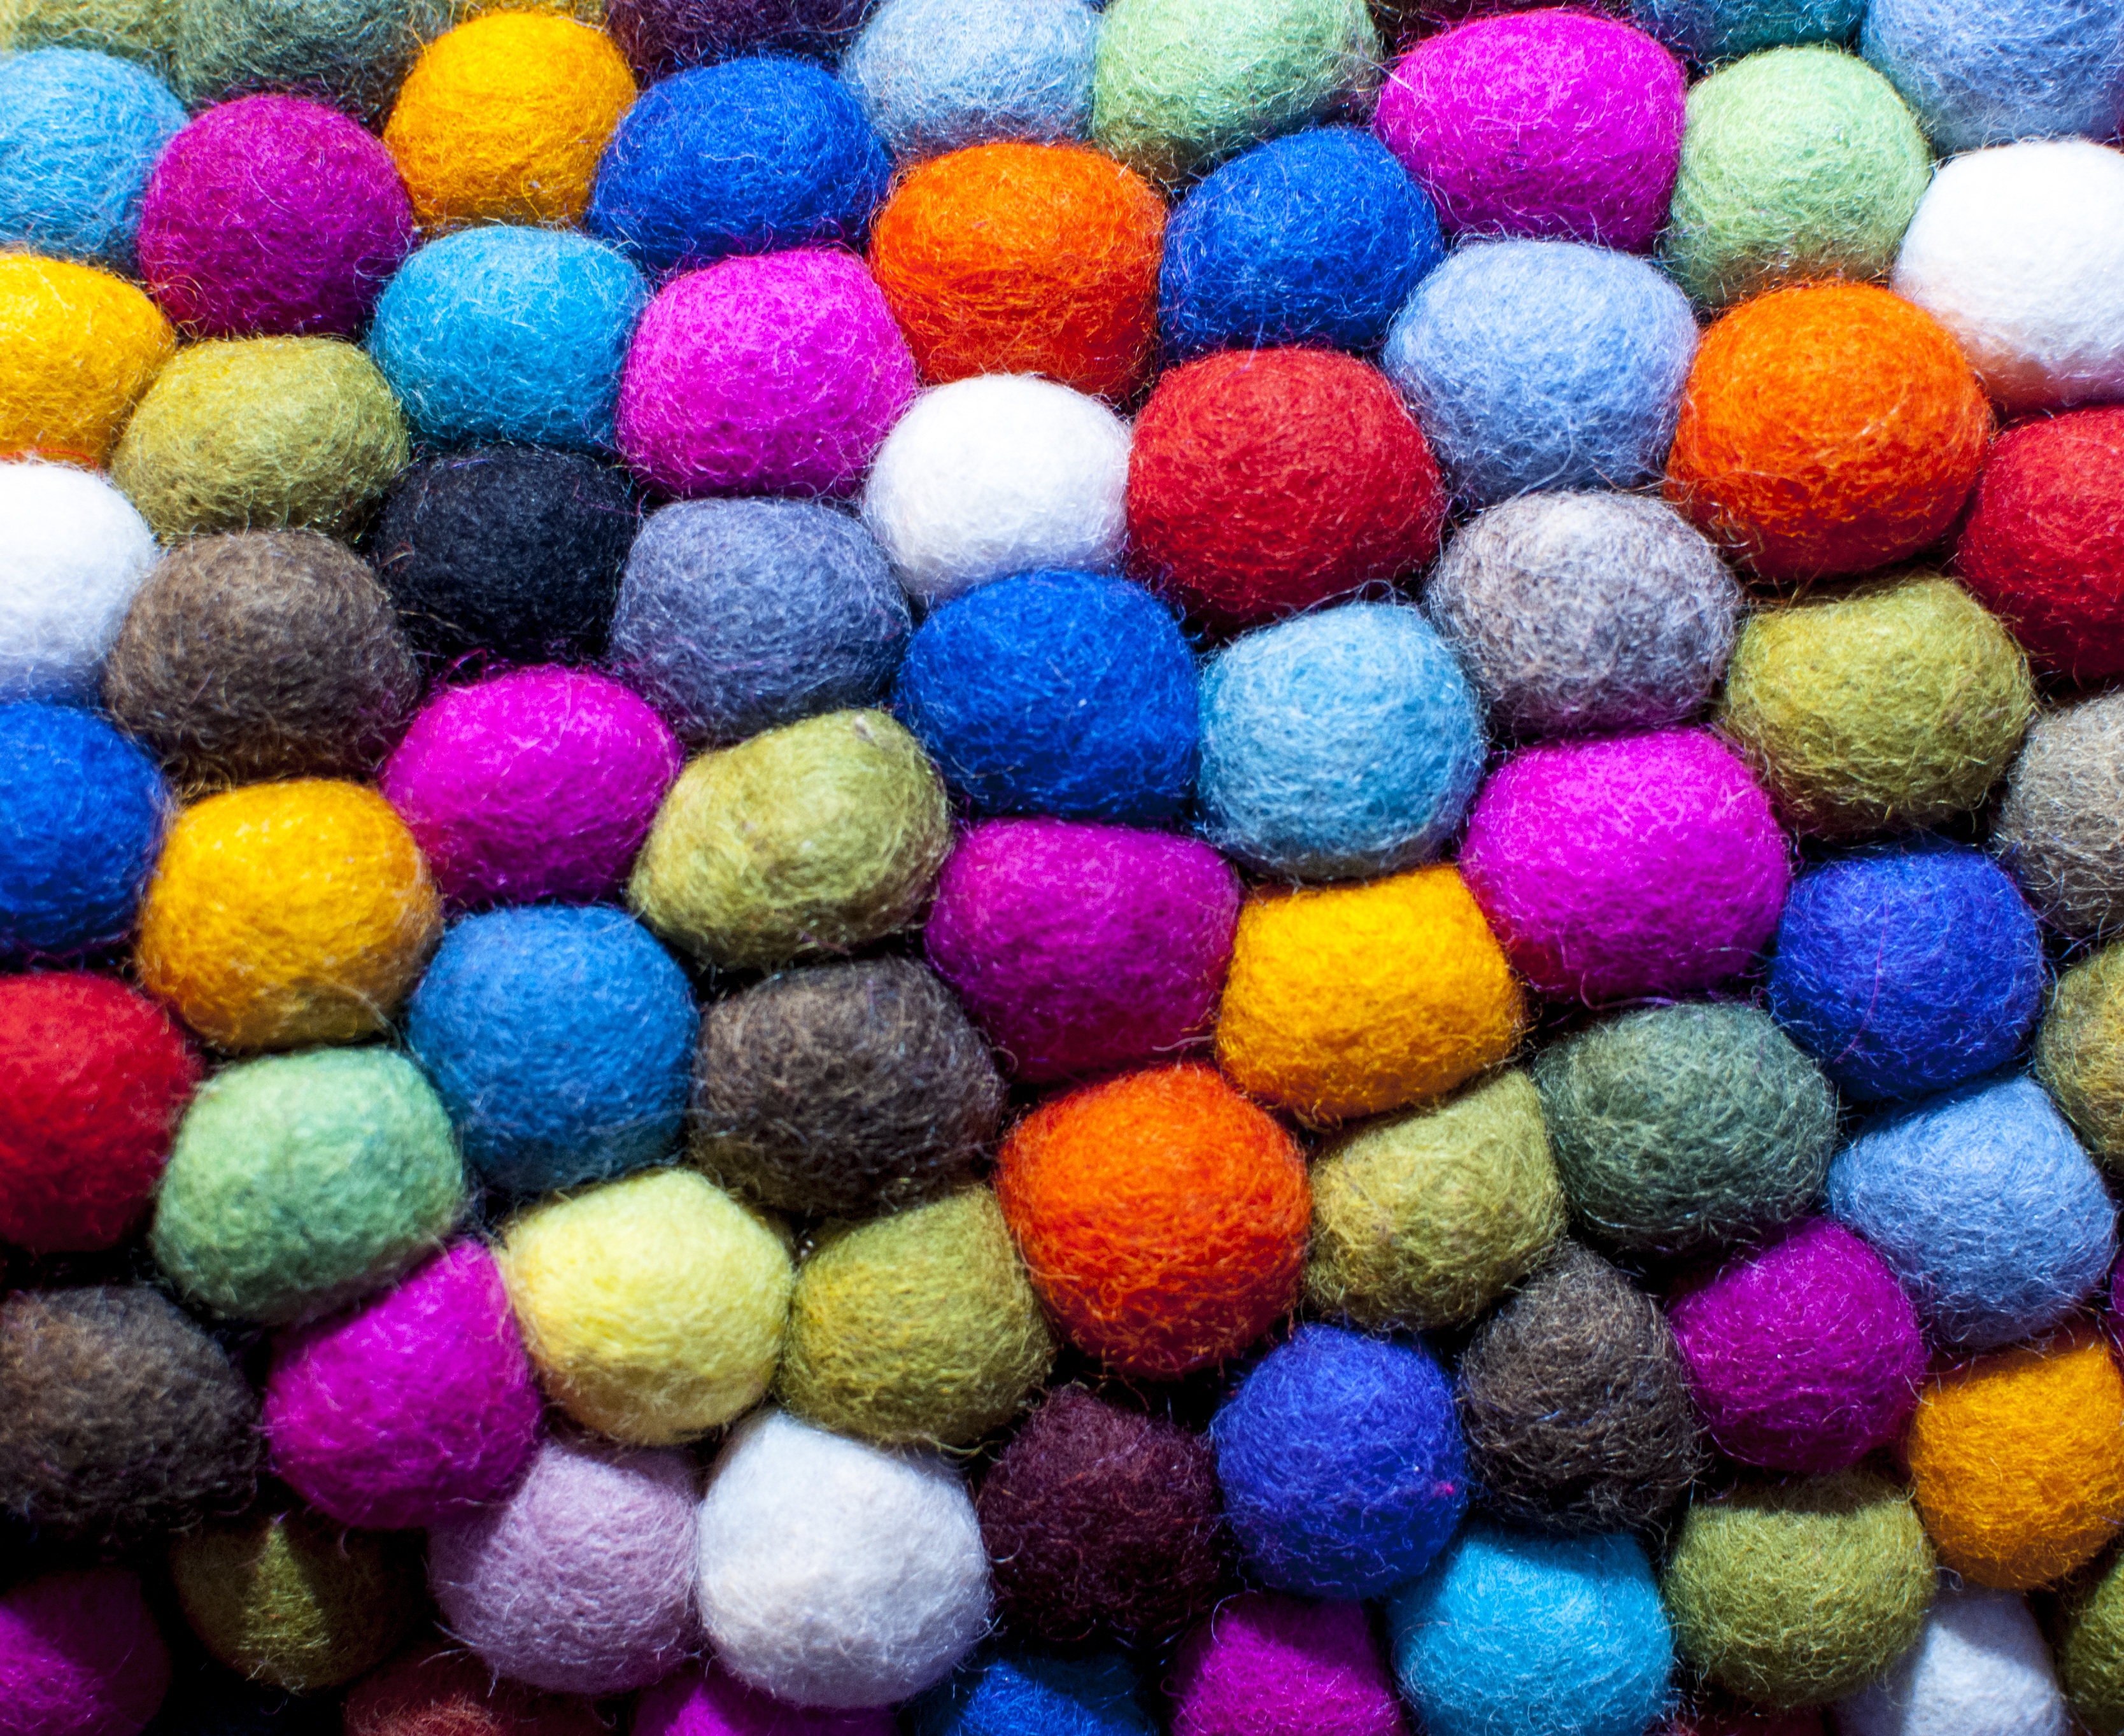
texture, pattern, color, colorful, bead, toy, thread, crochet, textile, art, ball